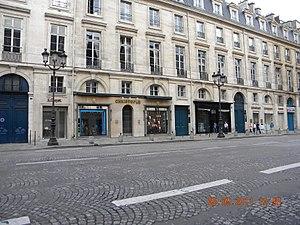
Gio Colucci, né à Florence en 1892 et mort à Paris le 5 octobre 1974, est un artiste italien.